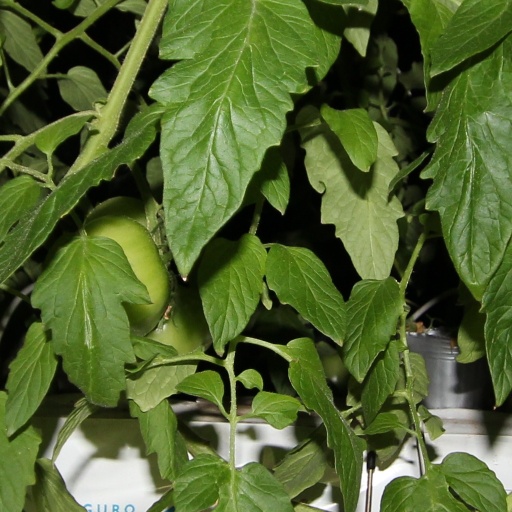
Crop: tomato